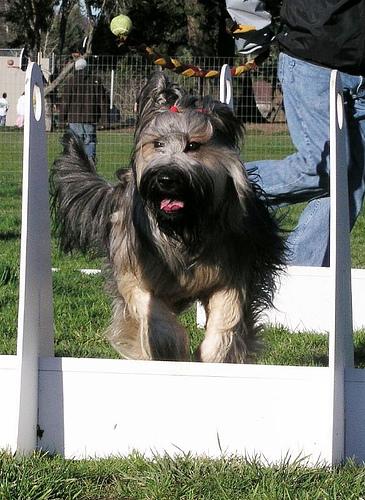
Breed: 230-n000041-briard